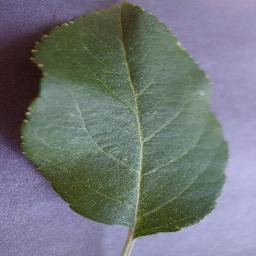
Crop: apple
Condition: healthy